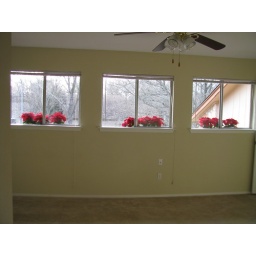
windows in master bedroom